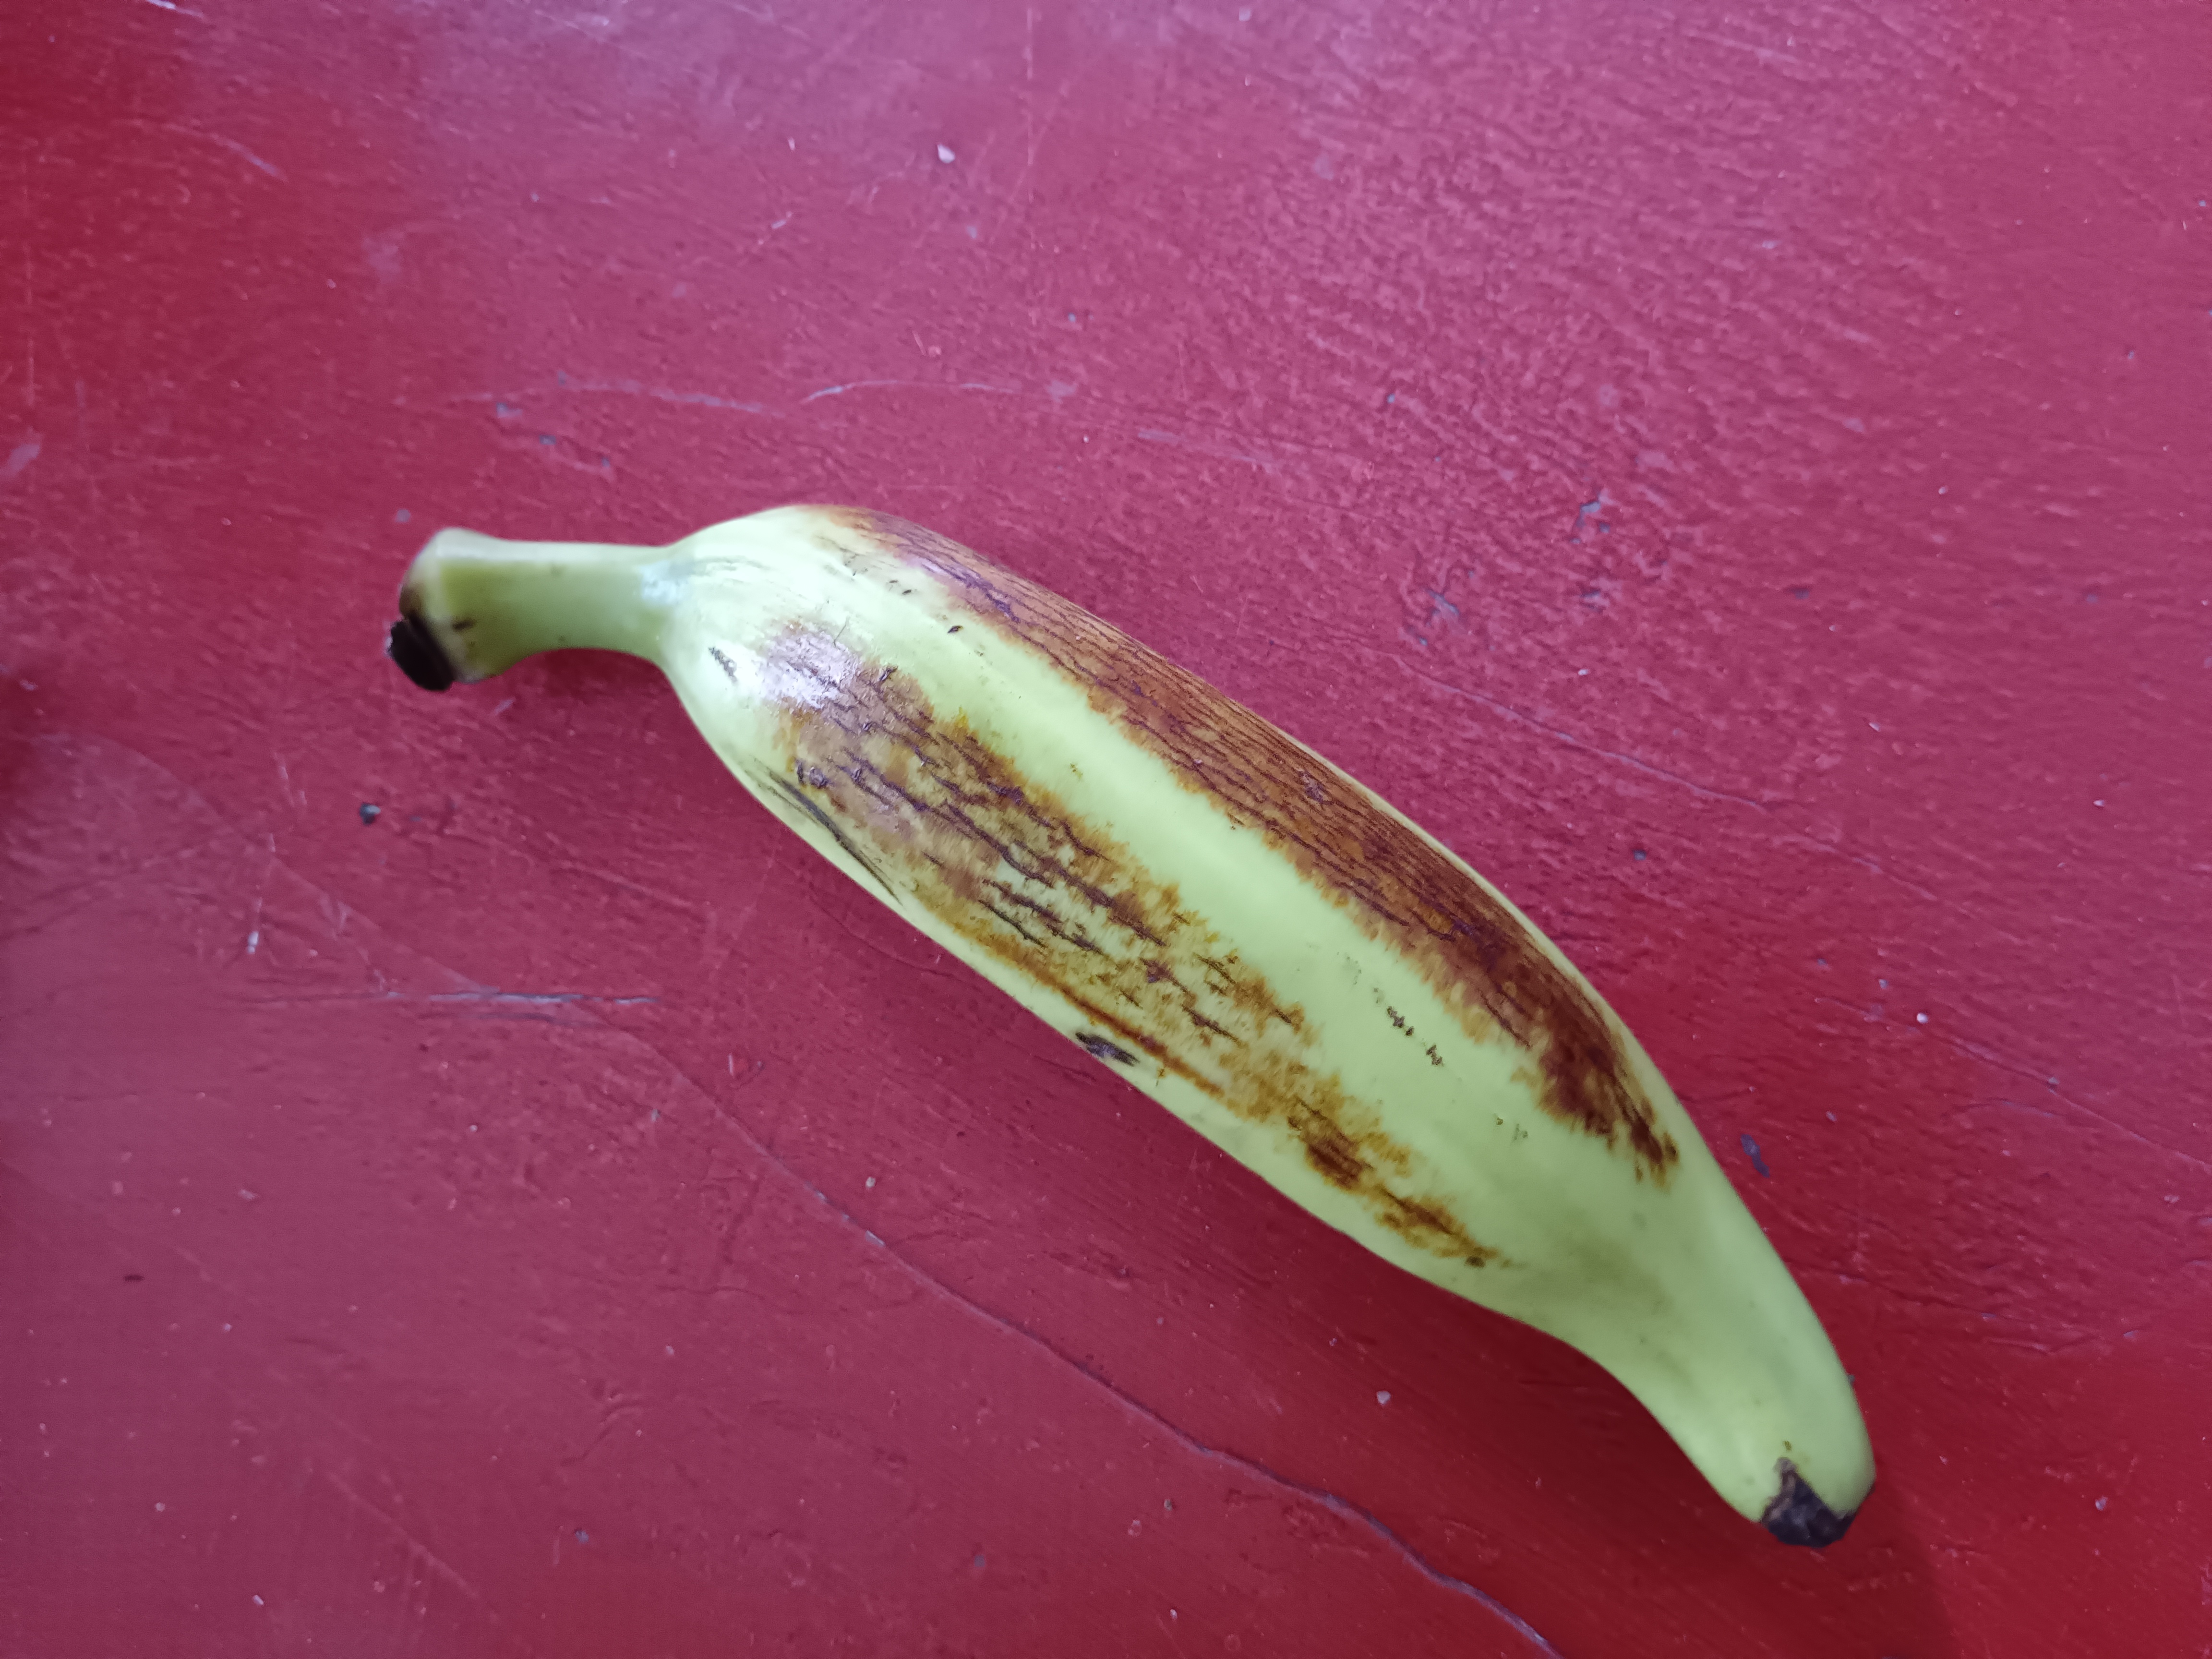
Banana variety: Anaji